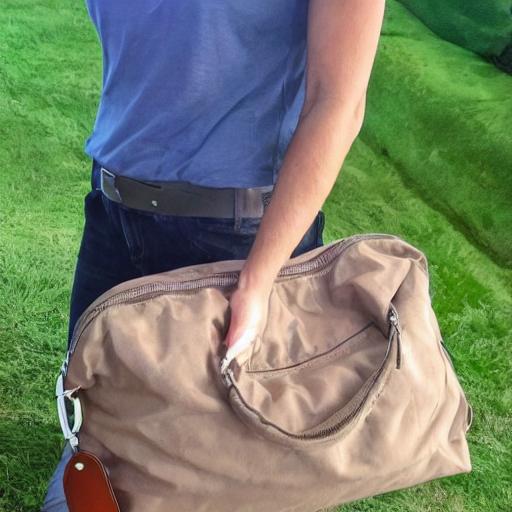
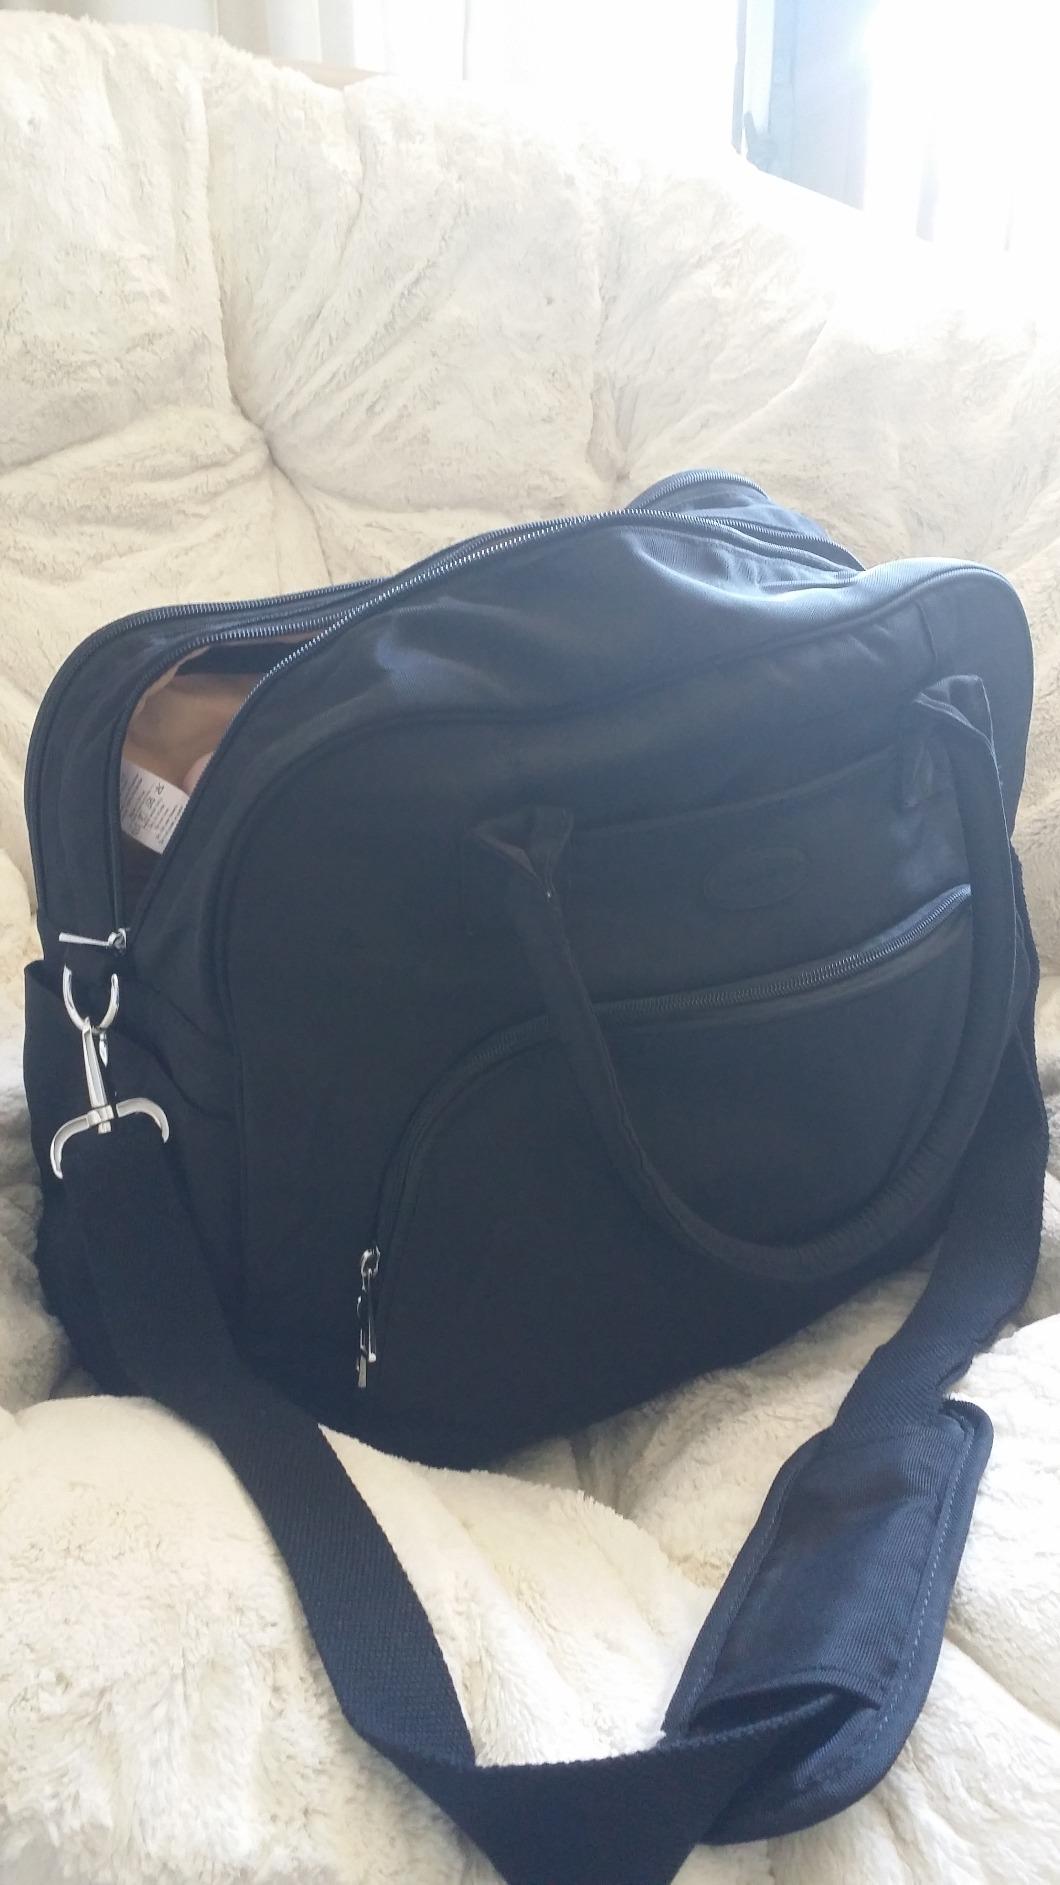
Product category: bag
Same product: no